Battle of Perlis River

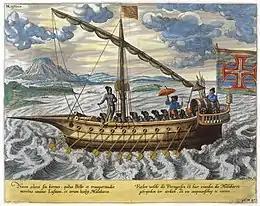
Portuguese light oarvessel.

Dom Francisco was instructed not to sail north of Pulo Sambilão island. Upon reaching those islands a storm prevented him from turning back, and after gathering a war-council with his captains they set sail to Tenasserim.